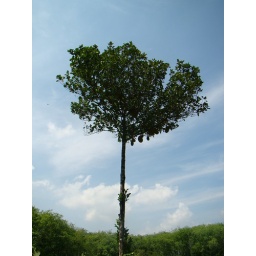
Jack tree with some fruits hanging over the lower branch.